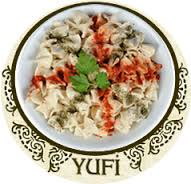
Yemek: manti